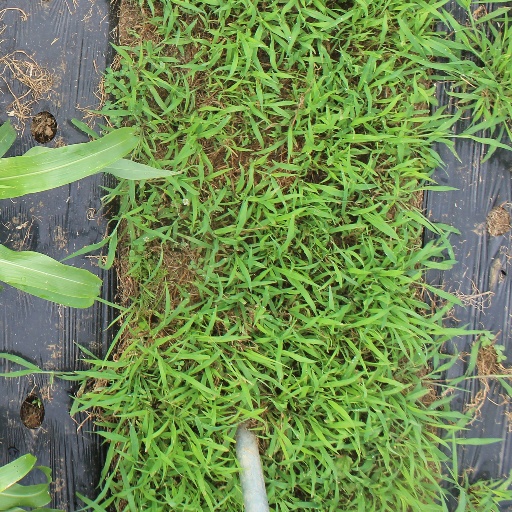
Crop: sorghum